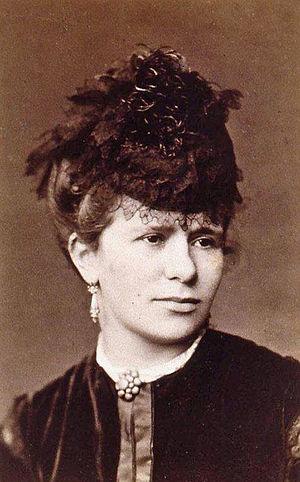
Marie Jaell (1846-1925), jeune femme, coiffée d'un élégant chapeau. Bibliothèque nationale et universitaire de Strasbourg
Marie Jaëll née Trautmann à Steinseltz, au nord de l'Alsace, le 17 août 1846 et morte à Paris le 4 février 1925 est une pianiste, compositrice et pédagogue française.